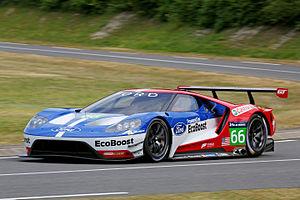
Ford Performance est la branche sportive de la marque automobile américaine Ford Motor Company. Le début en compétition de Ford a eu lieu le 10 octobre 1901 et la victoire de Henry Ford face à Alexander Winton.
La Ford GT est une voiture de sport du constructeur automobile américain Ford produite en 2016 et sortie en 2017. Elle est la seconde voiture de sport à porter ce nom après le modèle Ford GT produit de 2005 à 2006. Ces « GT » sont les héritières des GT40 victorieuses aux 24 Heures du Mans de 1966 à 1969.